Spirit of '76 (sentiment)

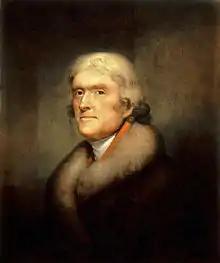
Painting of Jefferson wearing fur collar by Rembrandt Peale, 1805

Thomas Jewett wrote that at the time of the American Revolution, there was "an intangible something that is known as the 'Spirit of '76.' This spirit was personified by the beliefs and actions of that almost mythical group known as the Founding Fathers, and is perhaps best exemplified by Thomas Jefferson."